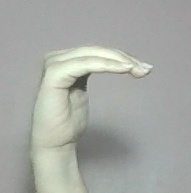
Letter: haa